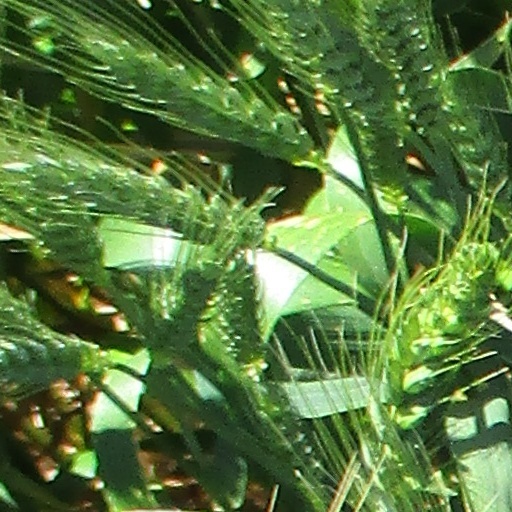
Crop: wheat